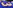
Number: 3